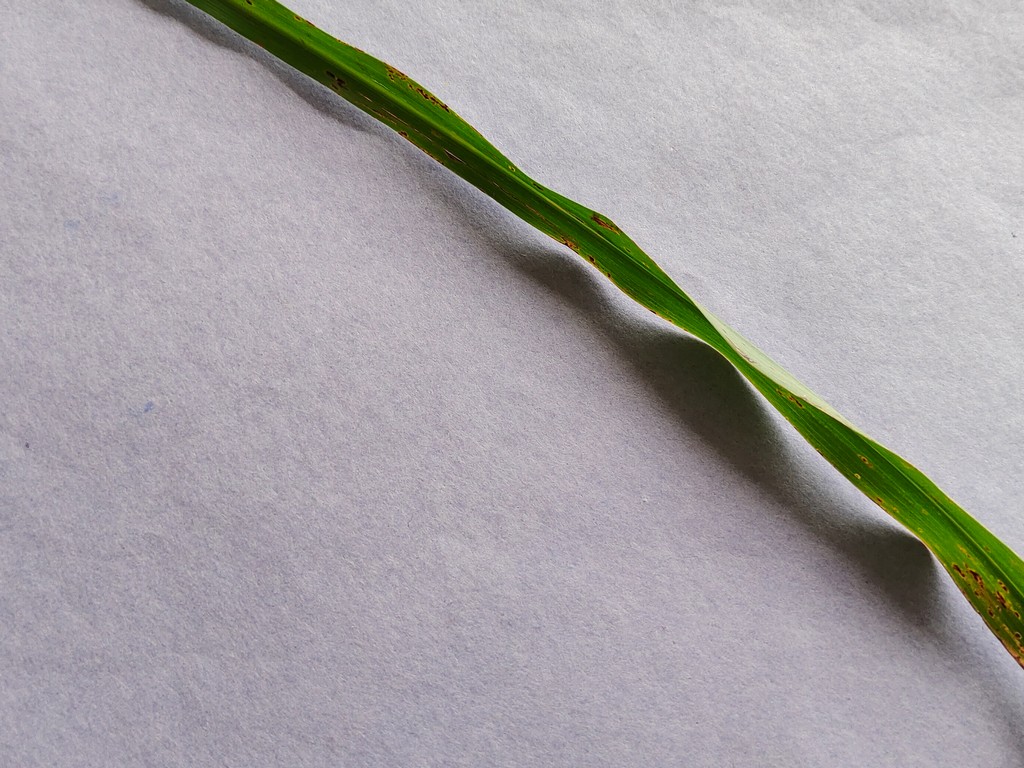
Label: Unhealthy